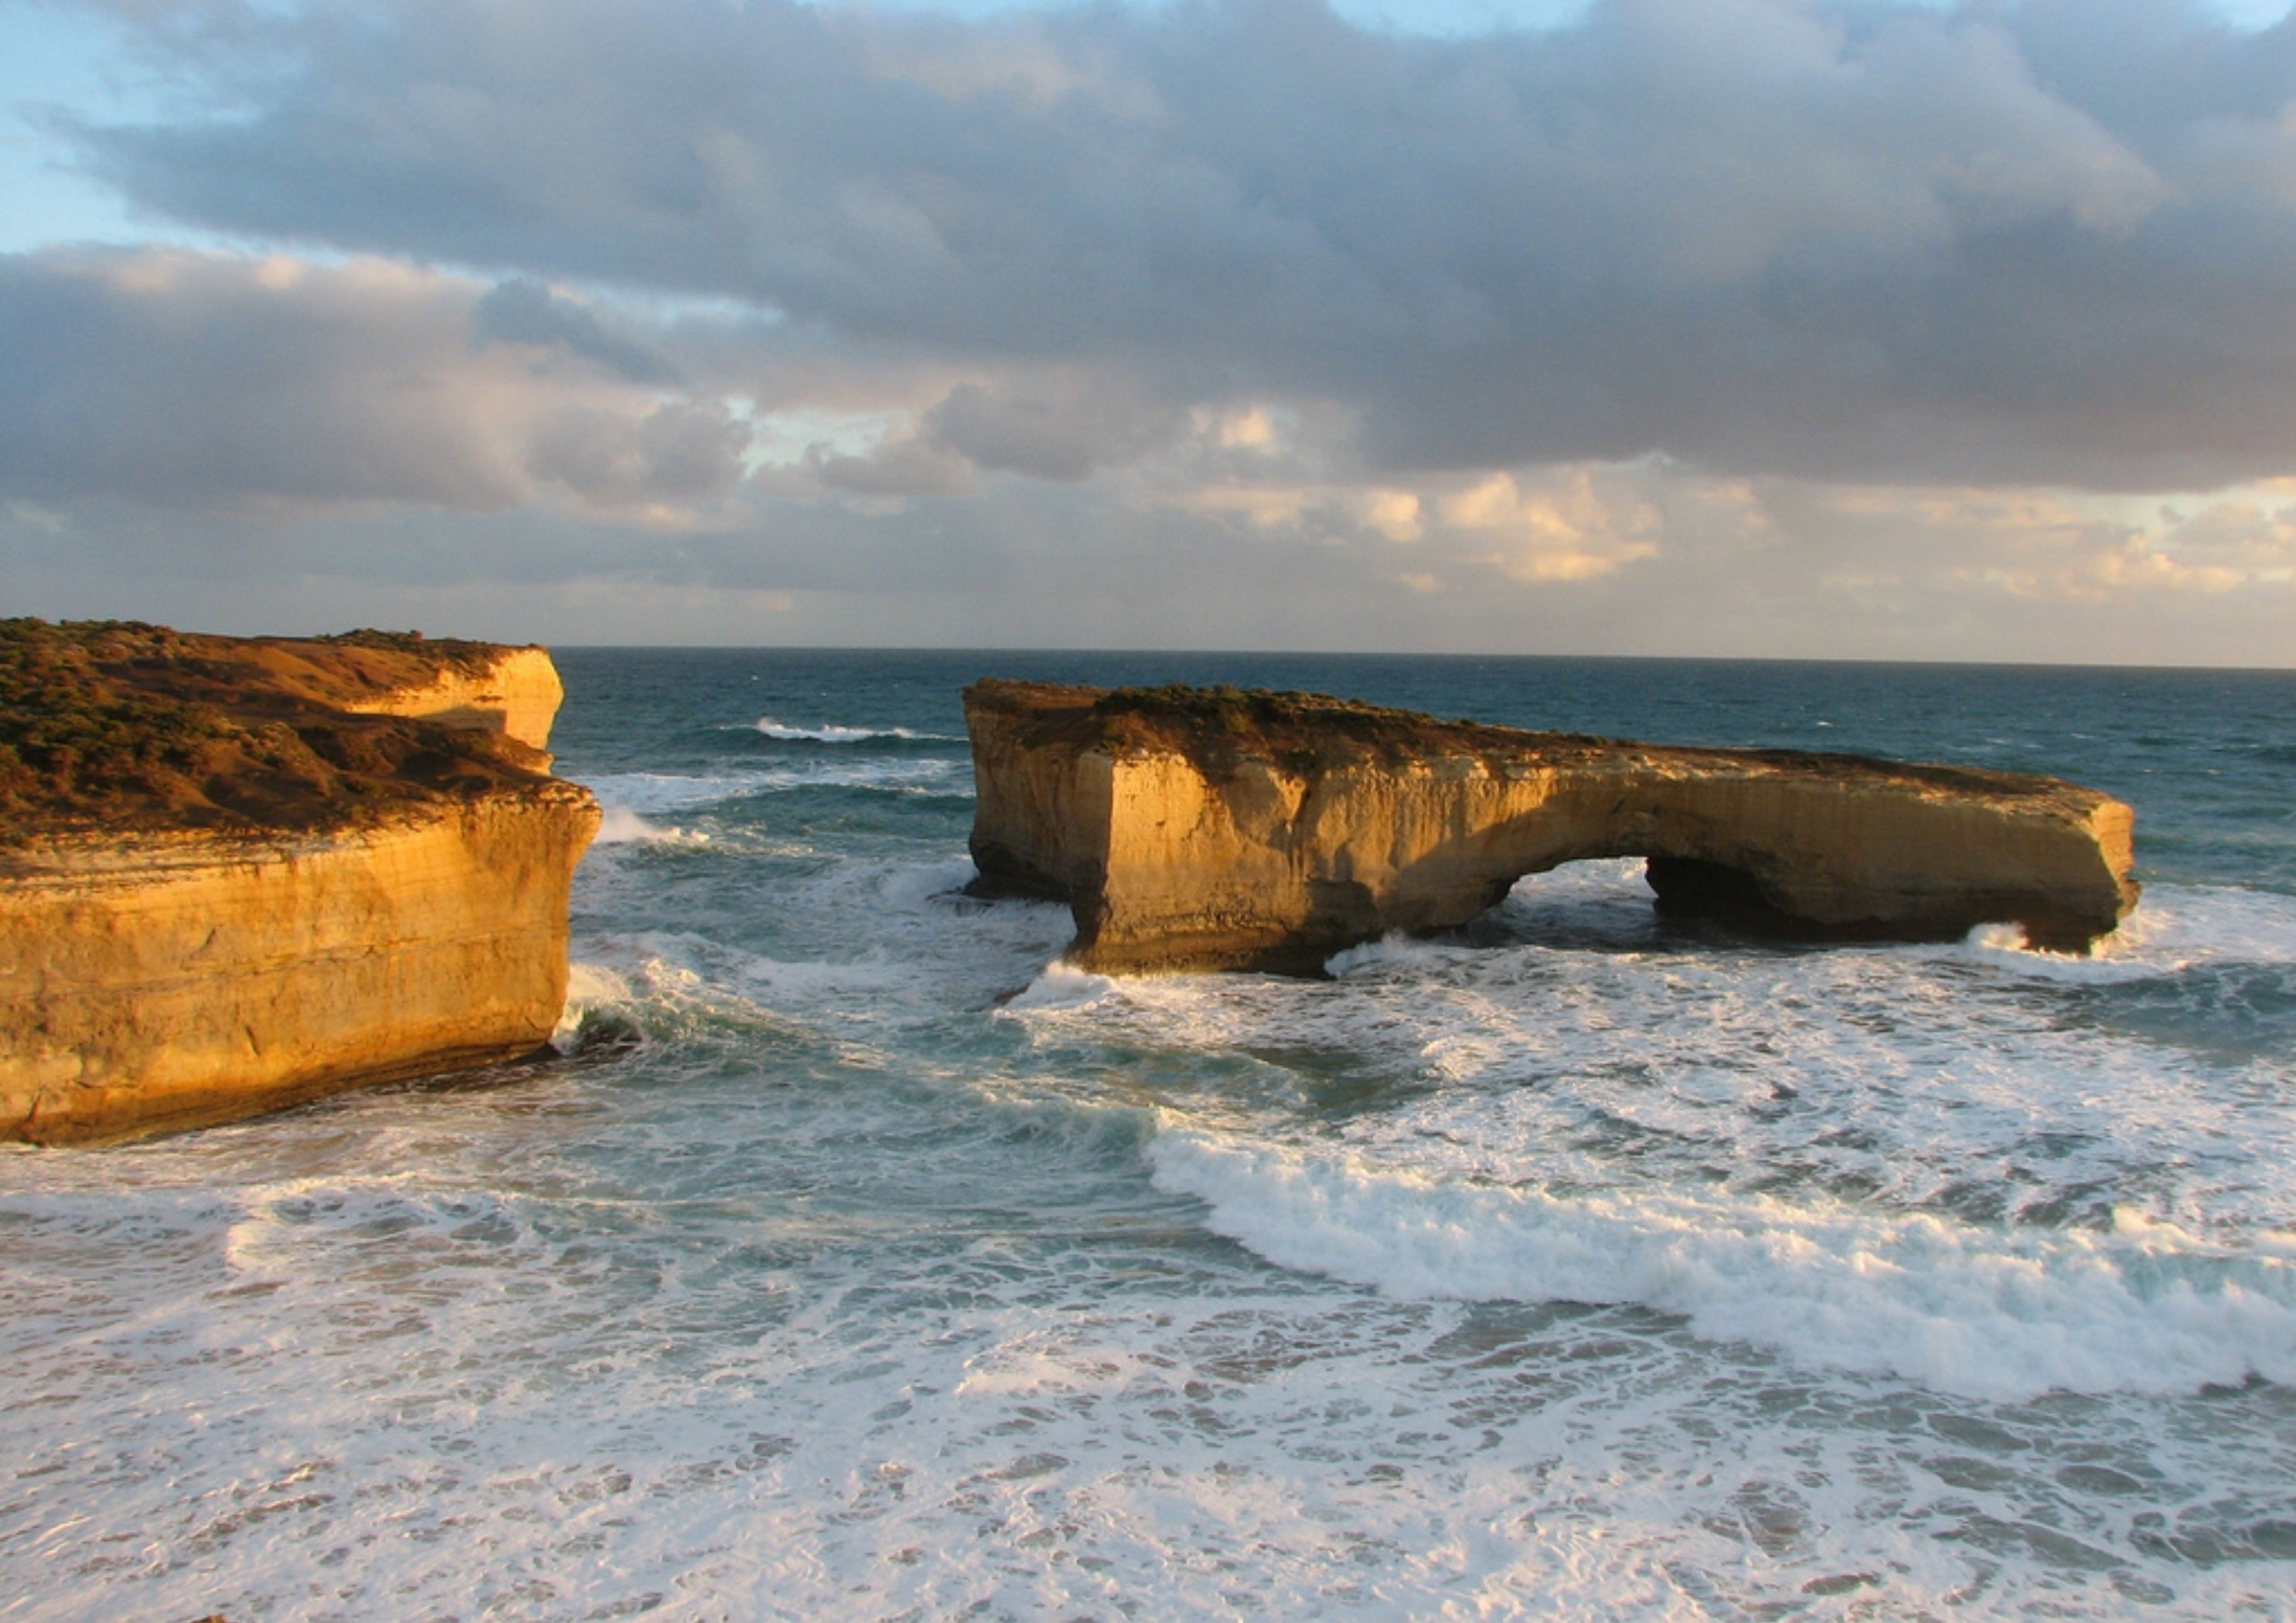
beach, landscape, sea, coast, water, nature, sand, rock, ocean, horizon, sunset, morning, shore, wave, travel, coastline, cliff, bush, rural, cove, park, bay, tourism, terrain, material, body of water, australia, rocks, national, stones, waves, tourists, cliffs, victoria, breakwater, formations, cape, landmarks, landform, great ocean road, 12 apostles, twelve apostles, wind wave